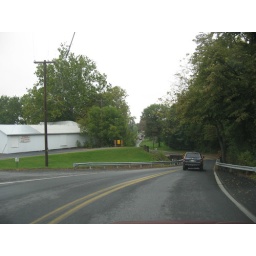
The rail line used to cross above this existing roadway bridge. The bridge abutments are still in place.